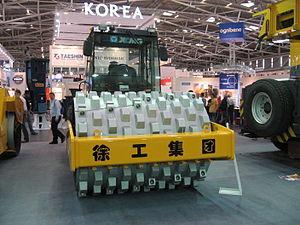
XCMG est un fabricant chinois d'engins de chantier. Cette société a été fondée en mars 1989.